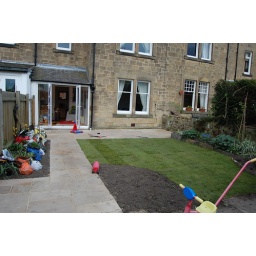
Finished!! Well, need to get the plants back in and rebuild next doors wall.